Opening of the Parliament of Canada

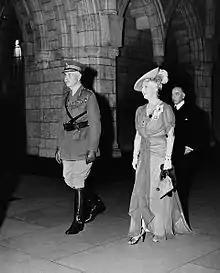
Governor General the Earl of Athlone, with his wife and viceregal consort, Princess Alice, Countess of Athlone, arriving at the Centre Block for the opening of the 20th Canadian Parliament, 6 September 1945; though hostilities had ceased four days earlier, Canada was still technically at war

Canada has two types of opening for the federal Parliament. While both include the monarch, governor general, or another delegate reading the throne speech, they are differentiated by scale: Larger openings, called "bench openings", require a rearrangment of the seating in the Senate to accommodate the number of official guests—the justices of the Supreme Court, lieutenant governors, former prime ministers, members of the King's Privy Council for Canada, members of the diplomatic corps, and any spouses—and the galleries are reserved for other guests. Smaller openings, called "desk openings", do not require the removal of senators' desks, as guests are limited to the justices of the supreme court, invitees of the governor general and prime minister, and the deans of the diplomatic corps. The speaker of the Senate establishes the guest list, though the size of the ceremony is determined by the prime minister.